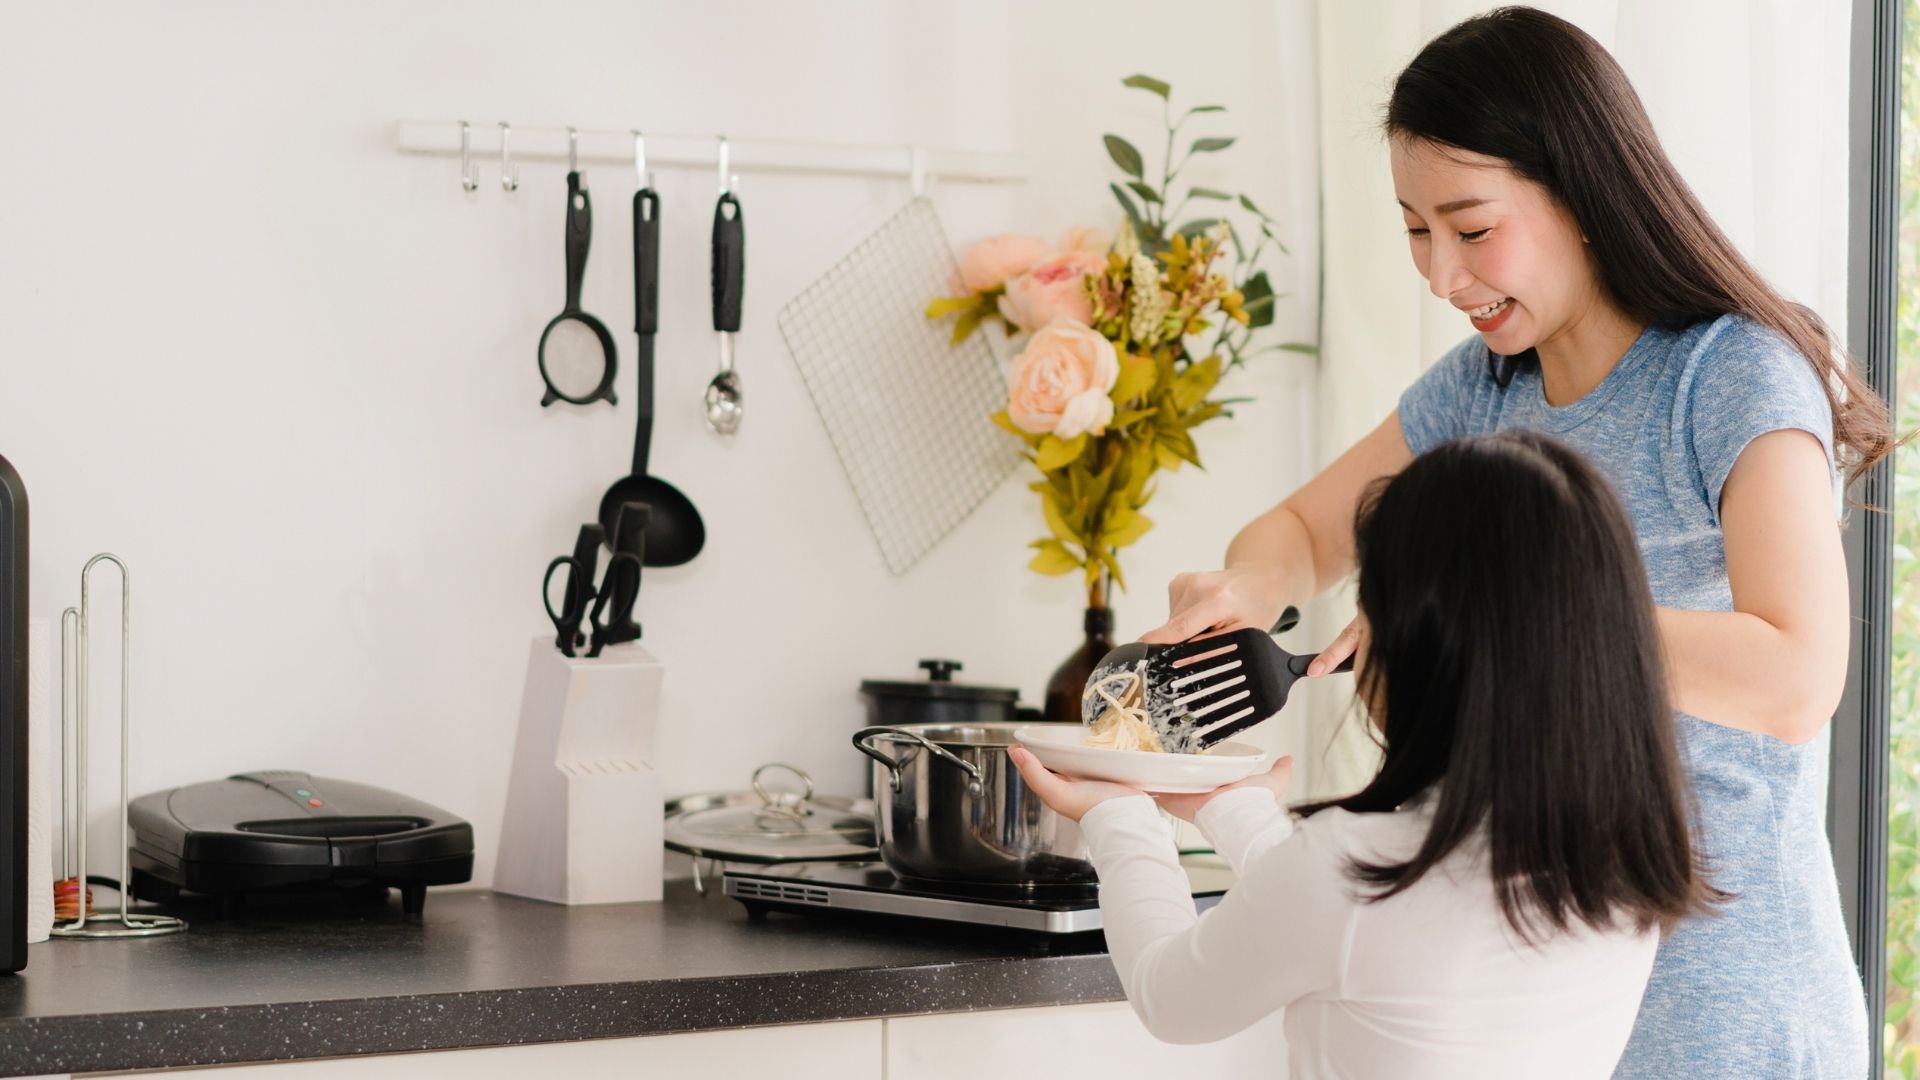
kitchen, home, hair, plant, flower, shoulder, interior design, waist, office equipment, happy, audio equipment, black hair, sunglasses, home appliance, fashion design, electronic device, t shirt, couch, room, lamp, flooring, eyewear, flower arranging, peach, electronic instrument, floral design, white collar worker, sitting, monochrome photography, floristry, monochrome, small appliance, photo shoot, photography, gadget, light fixture